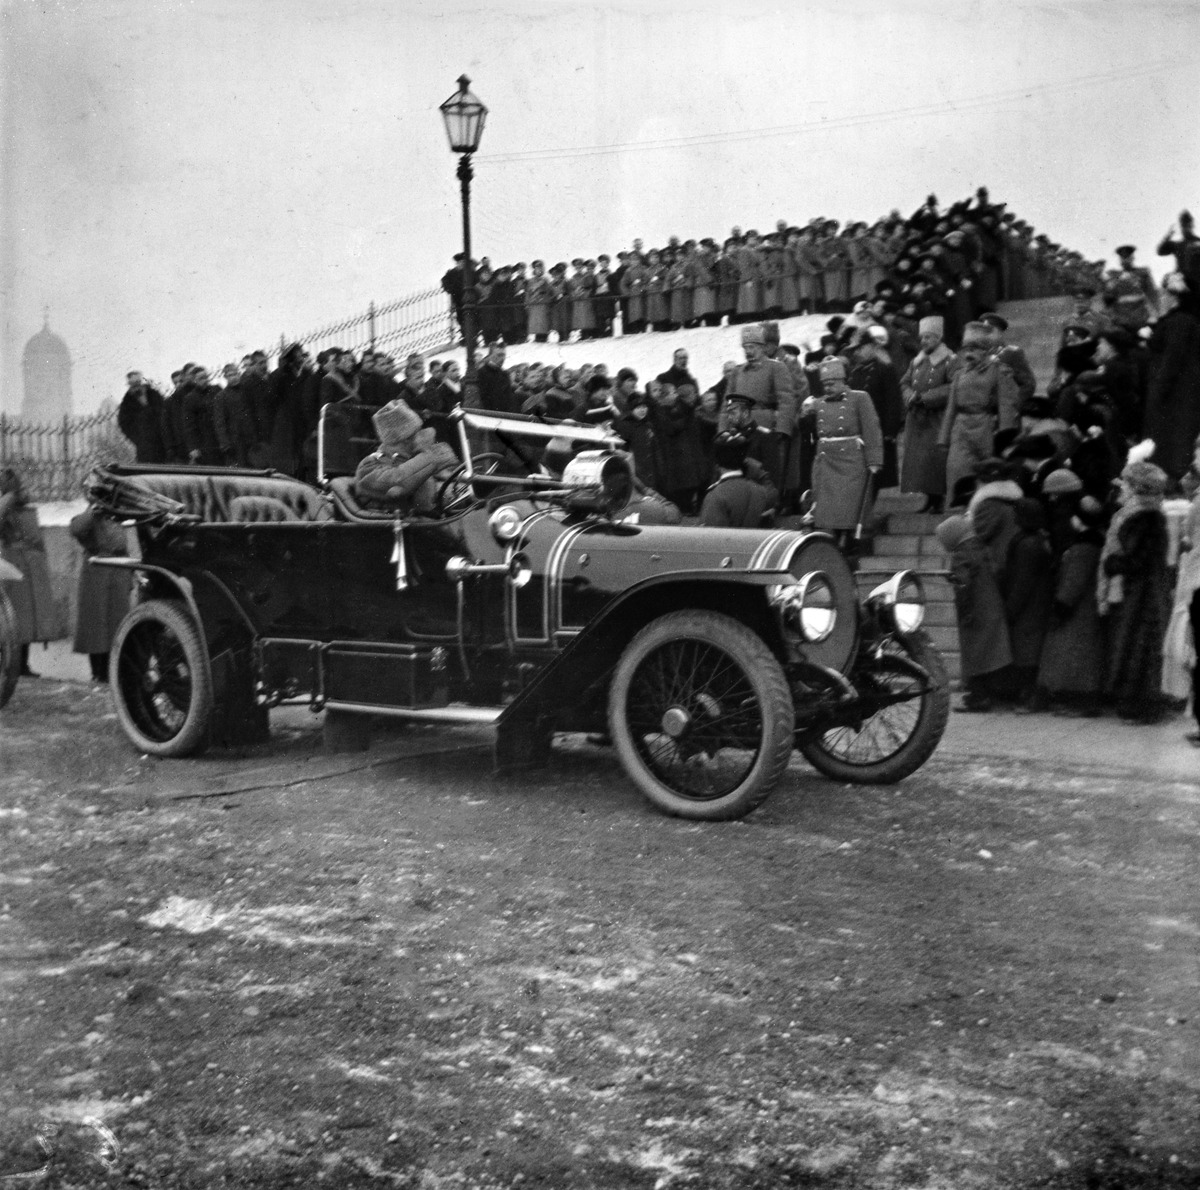
Ensimmäinen maailmansota
sisällön kuvaus: Ensimmäinen maailmansota. Keisari Nikolai II  tulossa jumalanpalveluksesta

Uspenskin katedraalista. mustavalkoinen
Kuvaaja: Timiriasew, Ivan, valokuvaaja
Ajankohta: kuvausaika 10.03.1915
Paikka: Suomi, Uusimaa, Helsinki, Katajanokka Helsinki, Helsinki
Aiheet: Nikolai II,  ,, sota ensimmäinen maailmansota, hallitsijat keisarit, autot henkilöautot, vaatteet sotilaspuvut